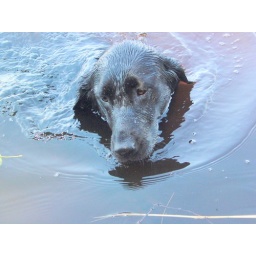
Cleopatra the black lab at home in the water.